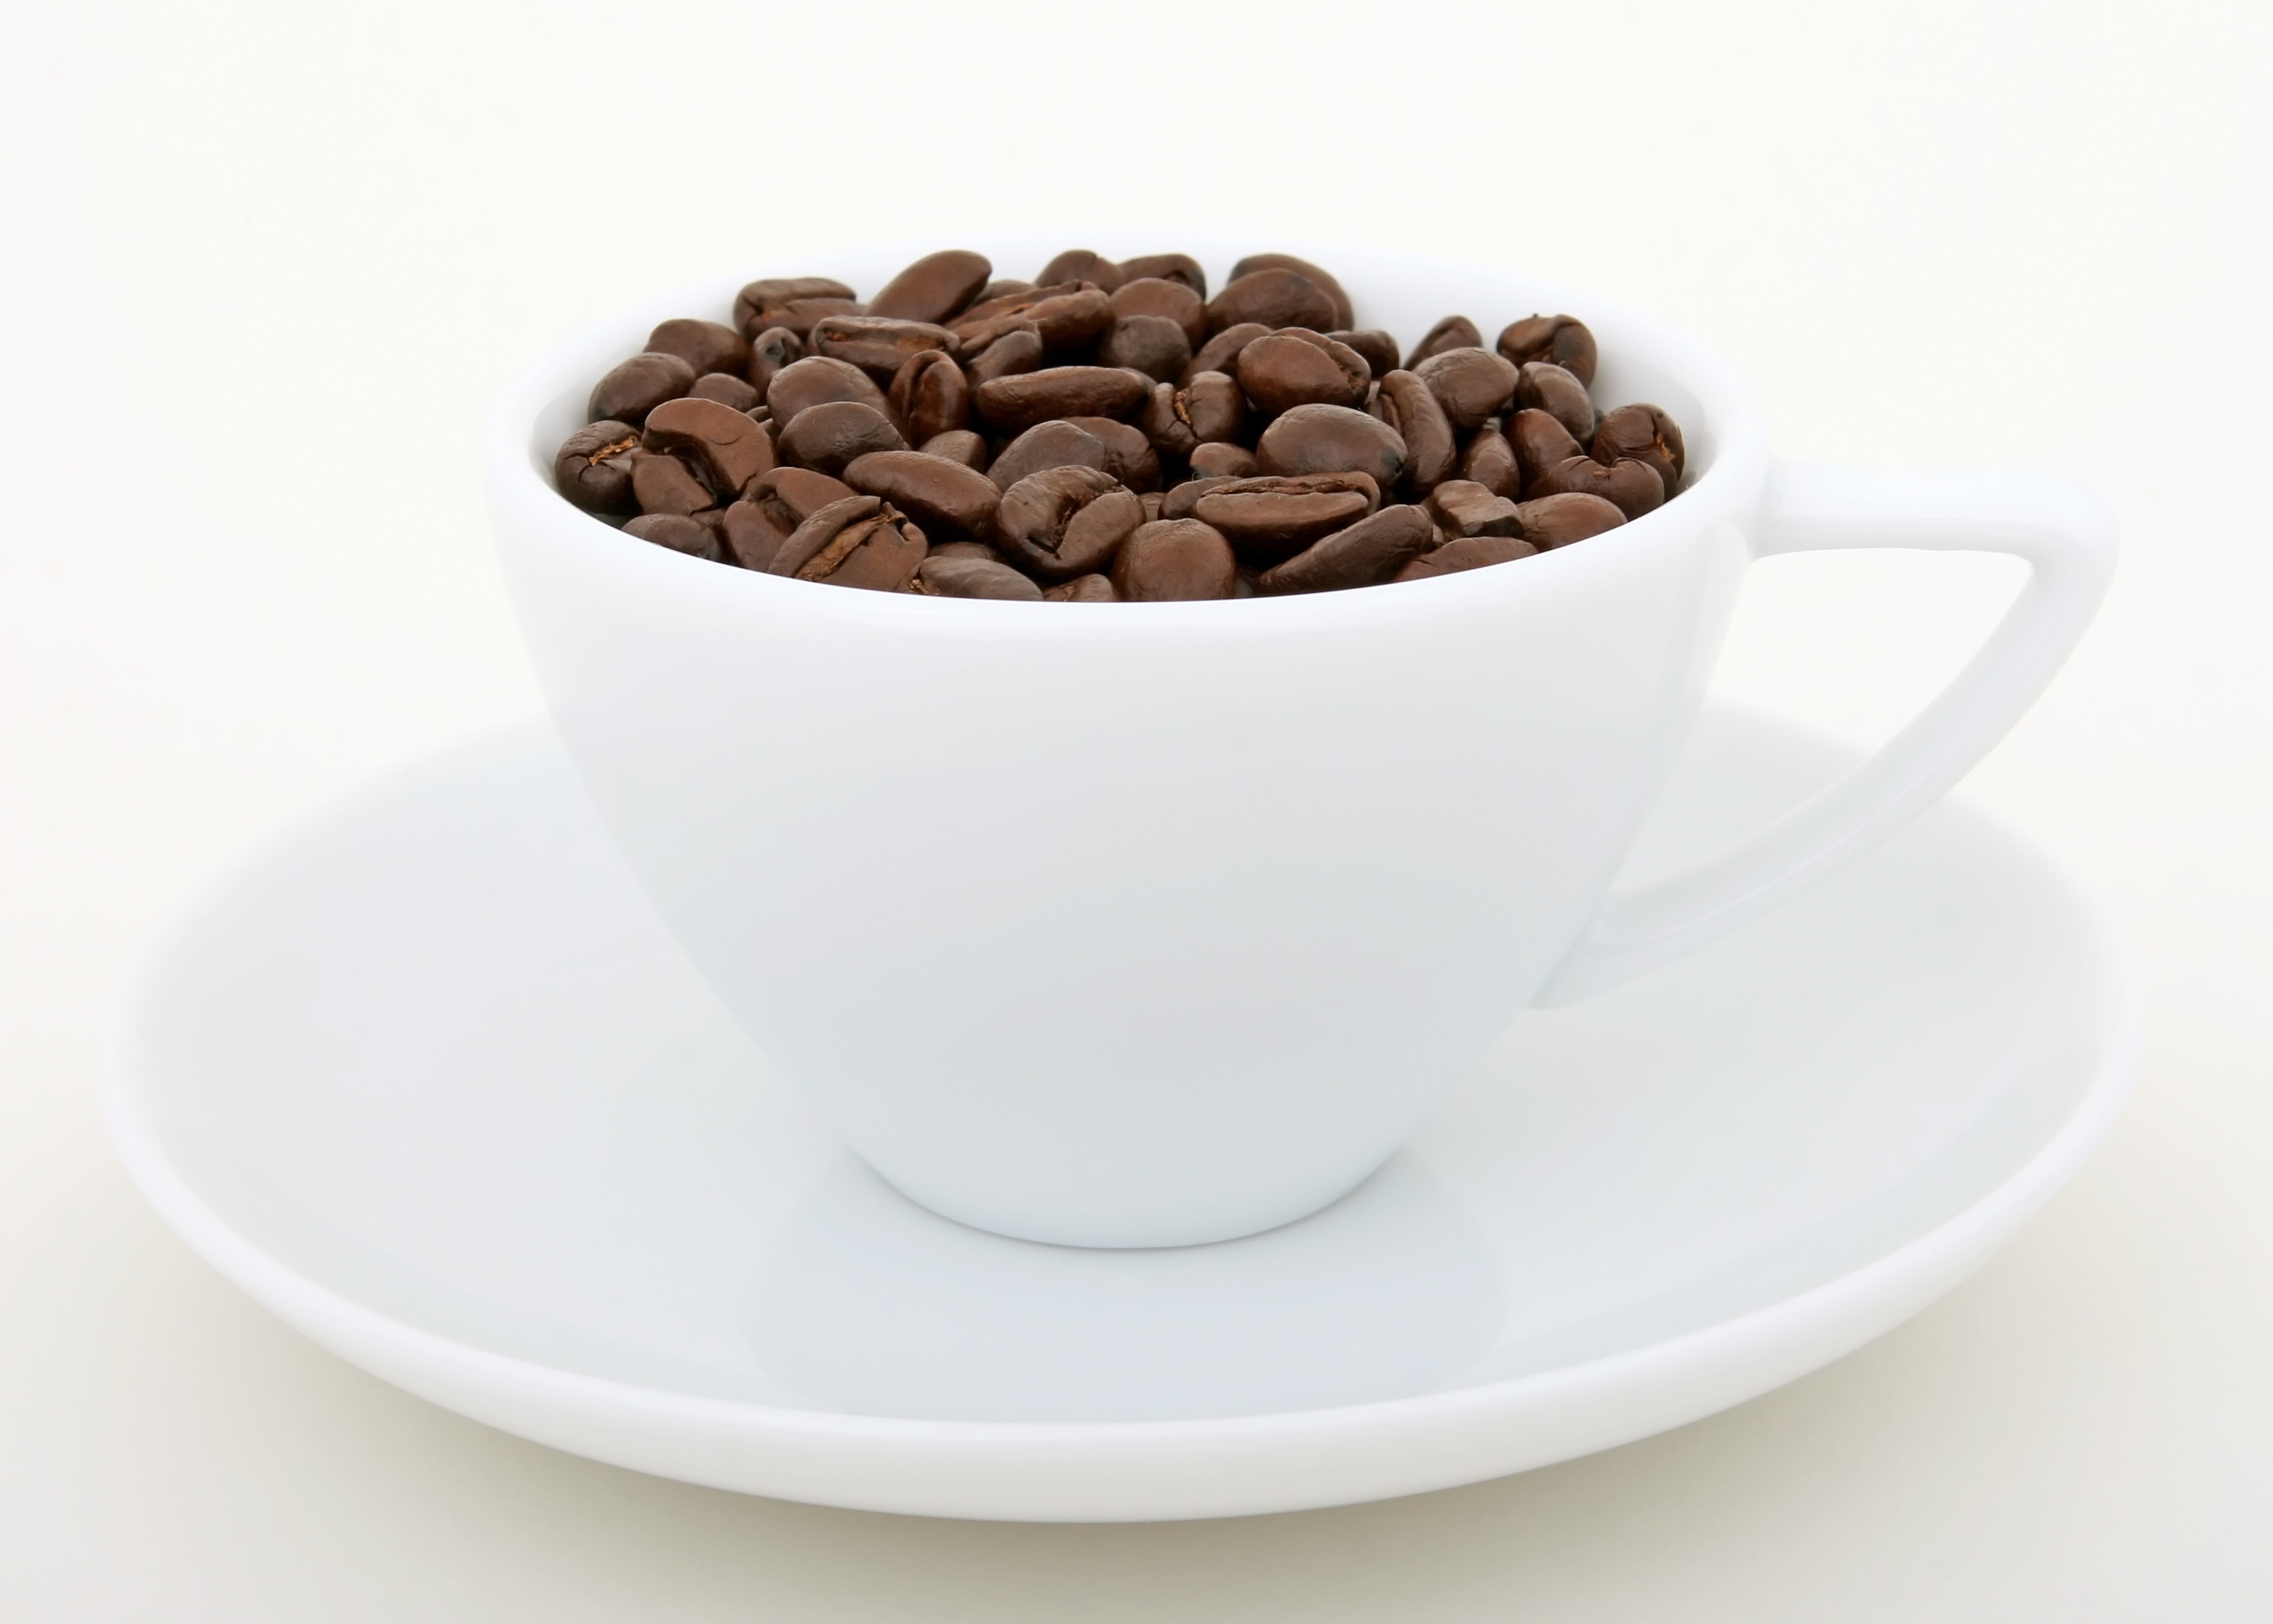
coffee, white, ground, grain, morning, home, isolated, social, aroma, cup, cappuccino, food, produce, color, natural, office, brown, kitchen, italy, drink, business, black, closeup, leisure, espresso, mug, coffee cup, energy, caffeine, seeds, background, sugar, nutrition, concept, break, coffe, java, simple, beans, diet, italian, columbia, brew, mocha, flavor, roasted, cofee, stimulant, boost, brewed, caf, columbian, drinkware